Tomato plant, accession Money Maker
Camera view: bottom (45 deg); turntable rotation: 60 degrees
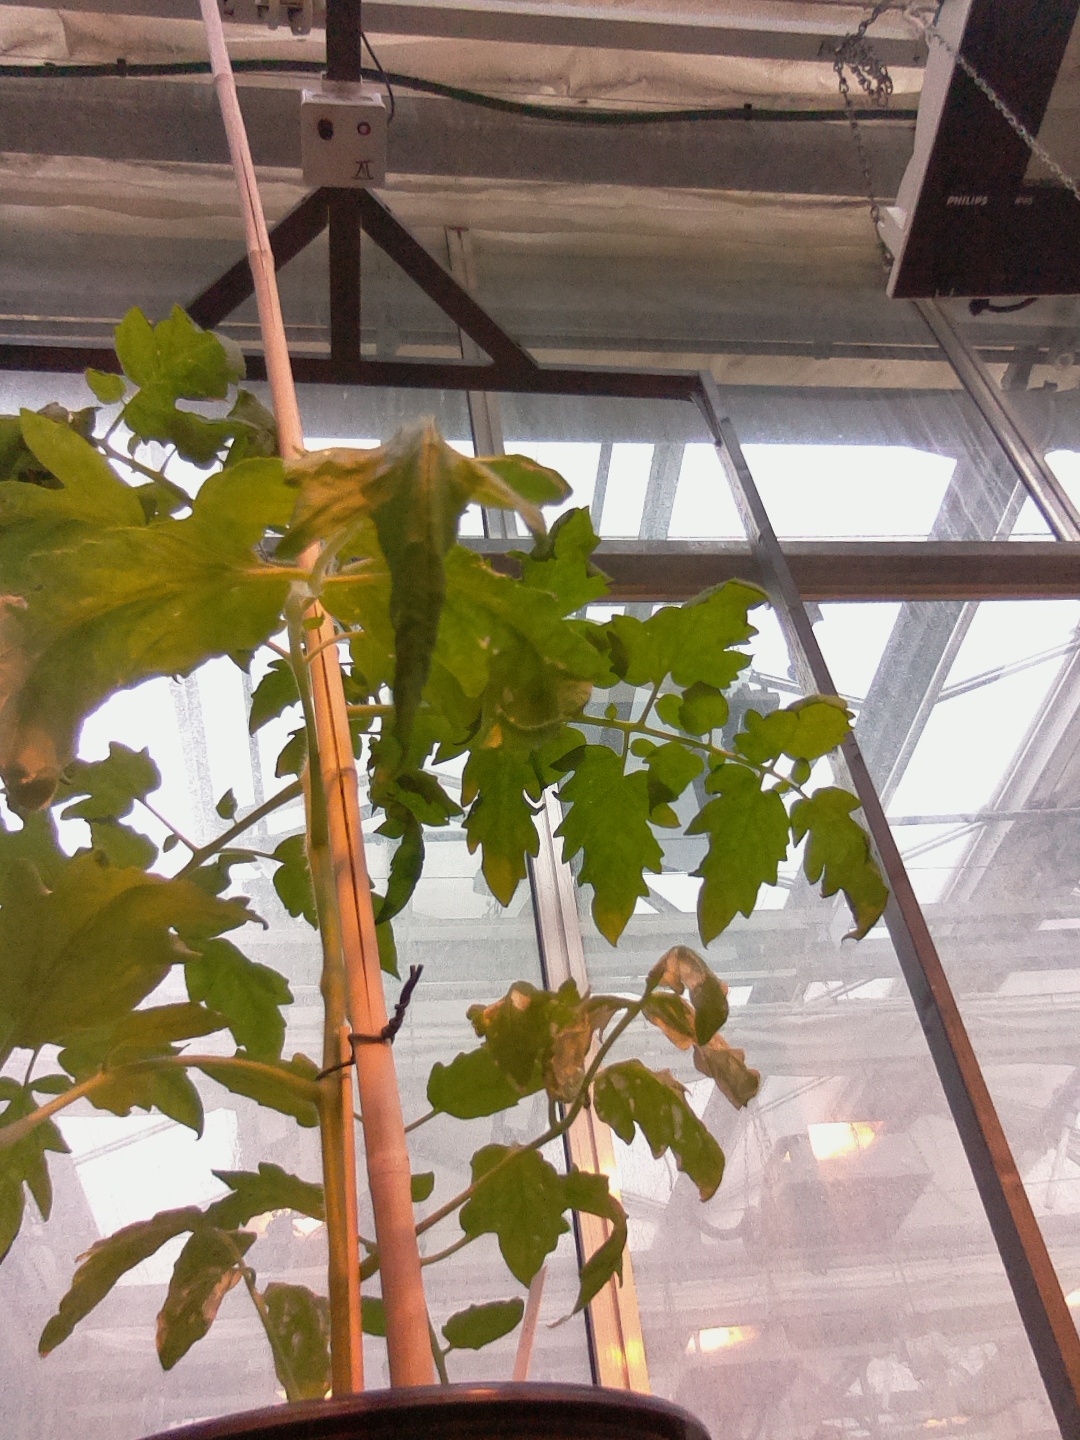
BBCH growth stage 53: 3 inflorescences visible